Maragheh observatory

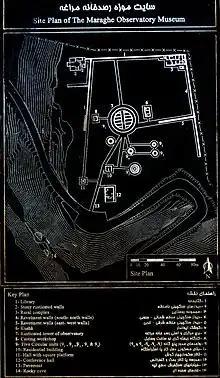
Site plan of the Maragheh Observatory

The Maragheh observatory was excavated by the Iranian archeologist Parviz Varjavand in 1972 after his work was commissioned by the University of Tehran and the University of Tabriz. Before this excavation there had been no modern archaeological research conducted into this ancient scientific site.